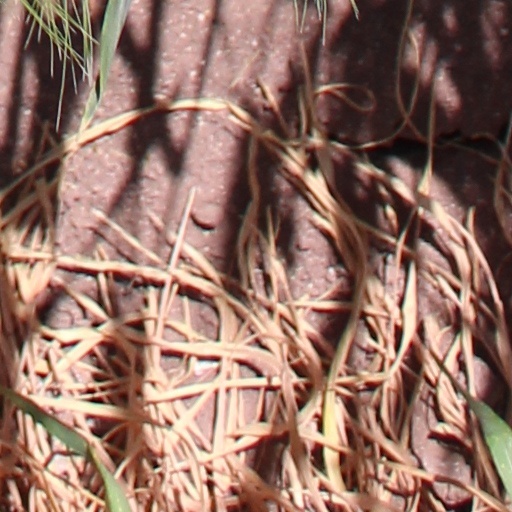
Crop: wheat